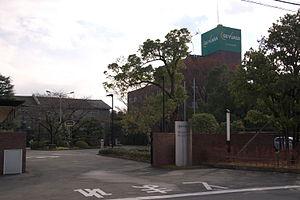
GS Yuasa Corporation est une entreprise japonaise fabriquant des batteries électriques.